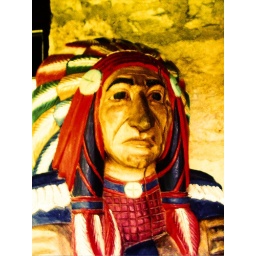
A wooden indian standing by a door .